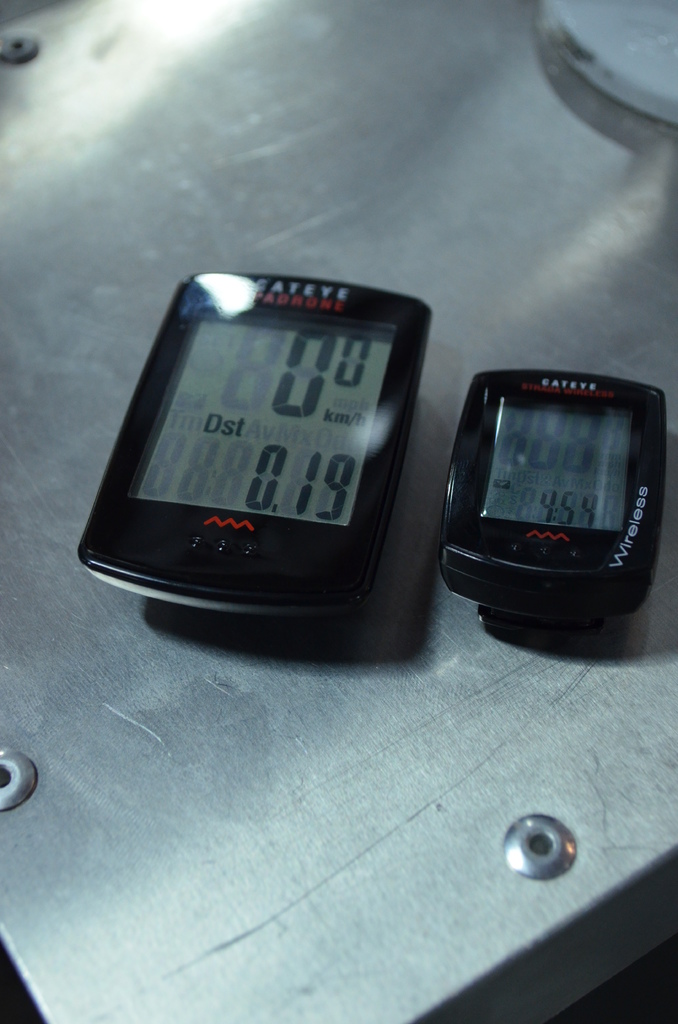
Label: others